Resource profit model

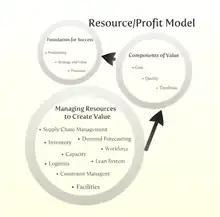
Interdependencies of components within the resource/profit model

The resource/profit model is a framework that illustrates the most important elements of operations management within a business environment. This structured approach of Byron J. Finch shows three major components of operations management (foundation for success, components of value and managing resources to create value) and how they relate to each other. When all elements consort well with each other, it will consequently lead to a financial success of a business.